The Woodpecker Song

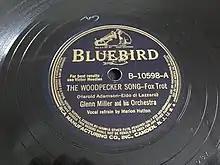
1940 RCA Bluebird 78 single release by Glenn Miller and His Orchestra, B-10598-A.

"The Woodpecker Song" is a 1940 hit separately recorded by Glenn Miller & His Orchestra, The Andrews Sisters, and Kate Smith. It is the cover of a 1939 Italian folk song, "Reginella campagnola" ("Queen of the Countryside"), with music by Eldo Di Lazzaro and lyrics by Bruno Cherubini (pseudonym "C. Bruno"). The English lyrics were written by Harold Adamson.